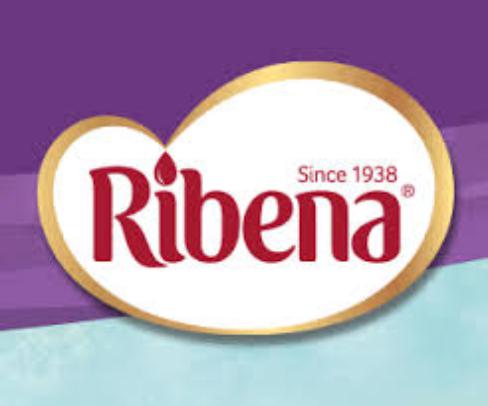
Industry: Food